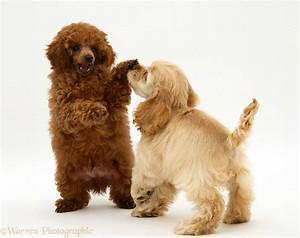
dog